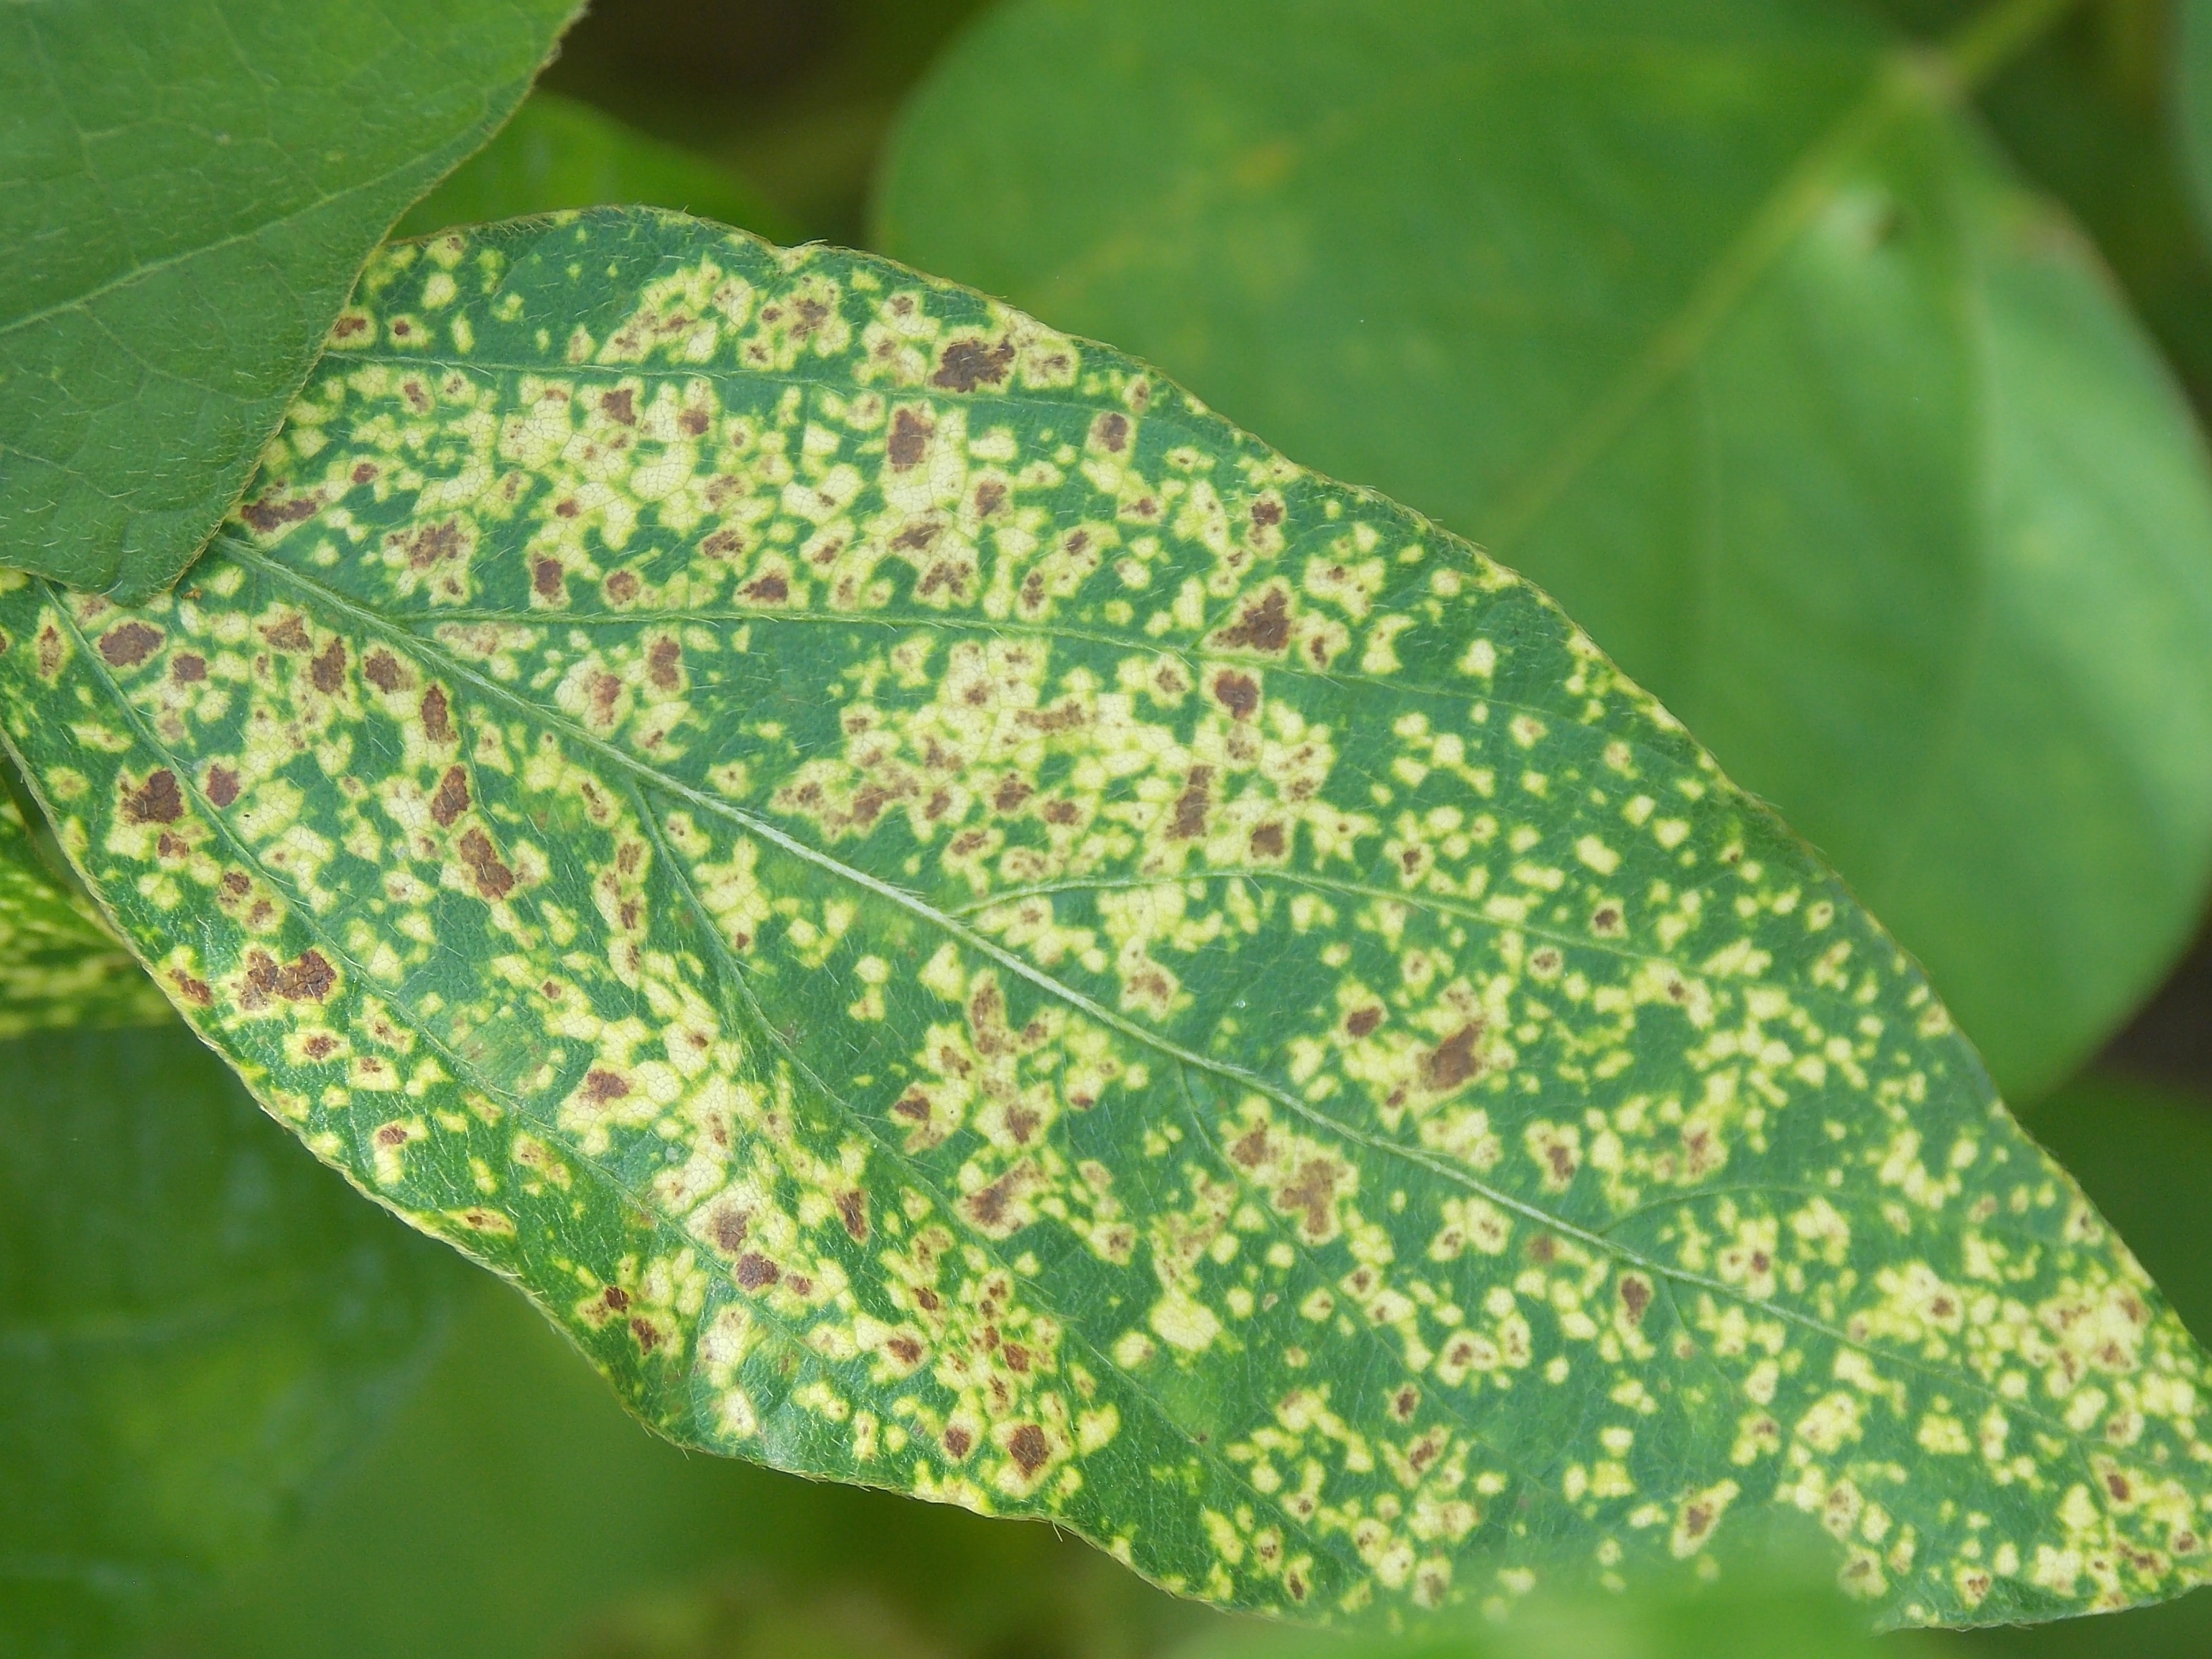
Label: Disease